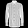
Label: Shirt